Emerging Pictures

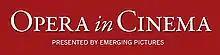
The Opera in Cinema logo.

Among the most successful content in its network are cultural programs that are shown live and near-live. Its “Opera in Cinema” program features operas from La Scala (Milan), the Gran Teatre del Liceu (Barcelona), the Salzburg Festival and the Royal Opera House (London). “Ballet in Cinema” includes ballets from the Bolshoi (Moscow), the Mariinsky Ballet (Saint Petersburg) and the Royal Opera House. “Shakespeare in Cinema” features plays from Shakespeare's Globe (London). The “Opera in Cinema” series is considered to be the only major competition for the Met in HD broadcasts from the Metropolitan Opera in New York City. Emerging Pictures receives its content from a number of content holders: RAI Trade, Opus Arte, Bel Air Media, C Major, and directly from the Gran Teatre del Liceu.